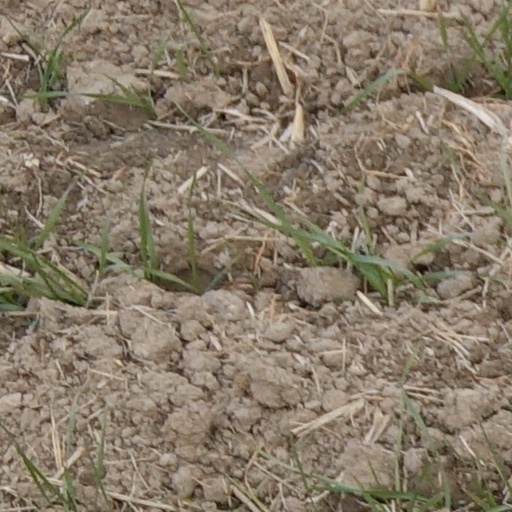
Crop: wheat